Hammond Pond Parkway

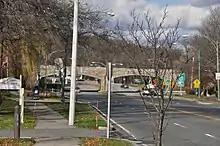
The intersection with Rte 9

The roadway is generally two lanes of paved asphalt. From its northern end at Beacon Street, it runs for roughly two-thirds of a mile with no intersections while passing through a conservation area consisting of the Hammond Pond Reservation and the Webster Conservation Area. It crosses the MBTA Green Line D branch, formerly the Highland branch of the Boston and Albany Railroad, along the way, and has at grade intersections for Boston College's Robstein Art Center, The Shops at Chestnut Hill and The Street Chestnut Hill before reaching an interchange with Massachusetts Route 9 at roughly its midpoint.